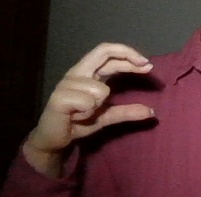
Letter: thal